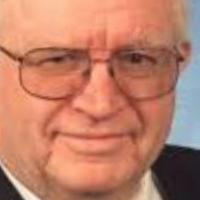
Age group: age 66-80